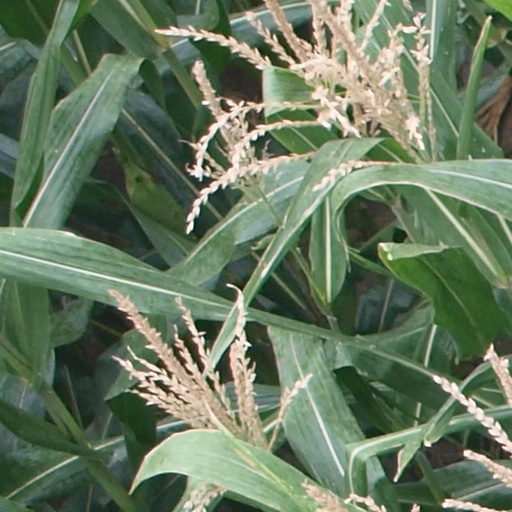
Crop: maize; corn